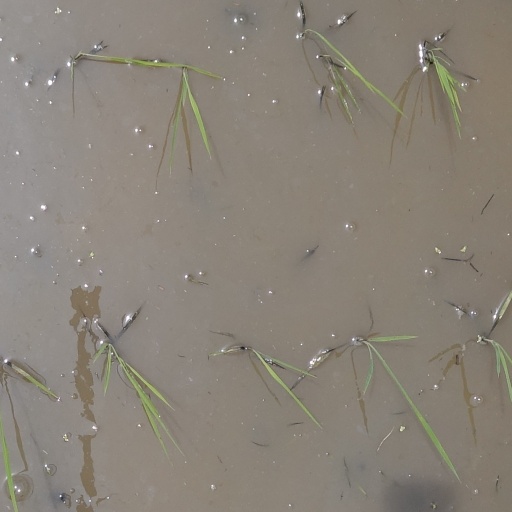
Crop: rice